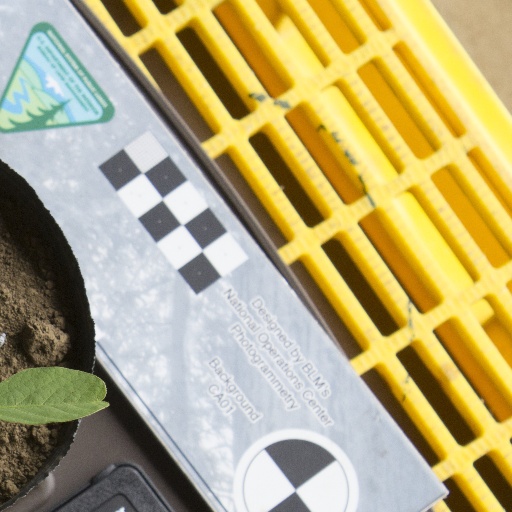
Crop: soybean